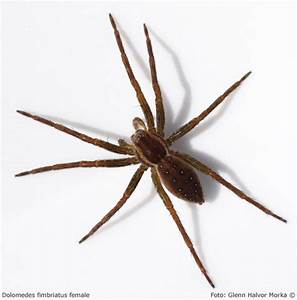
Label: ragno